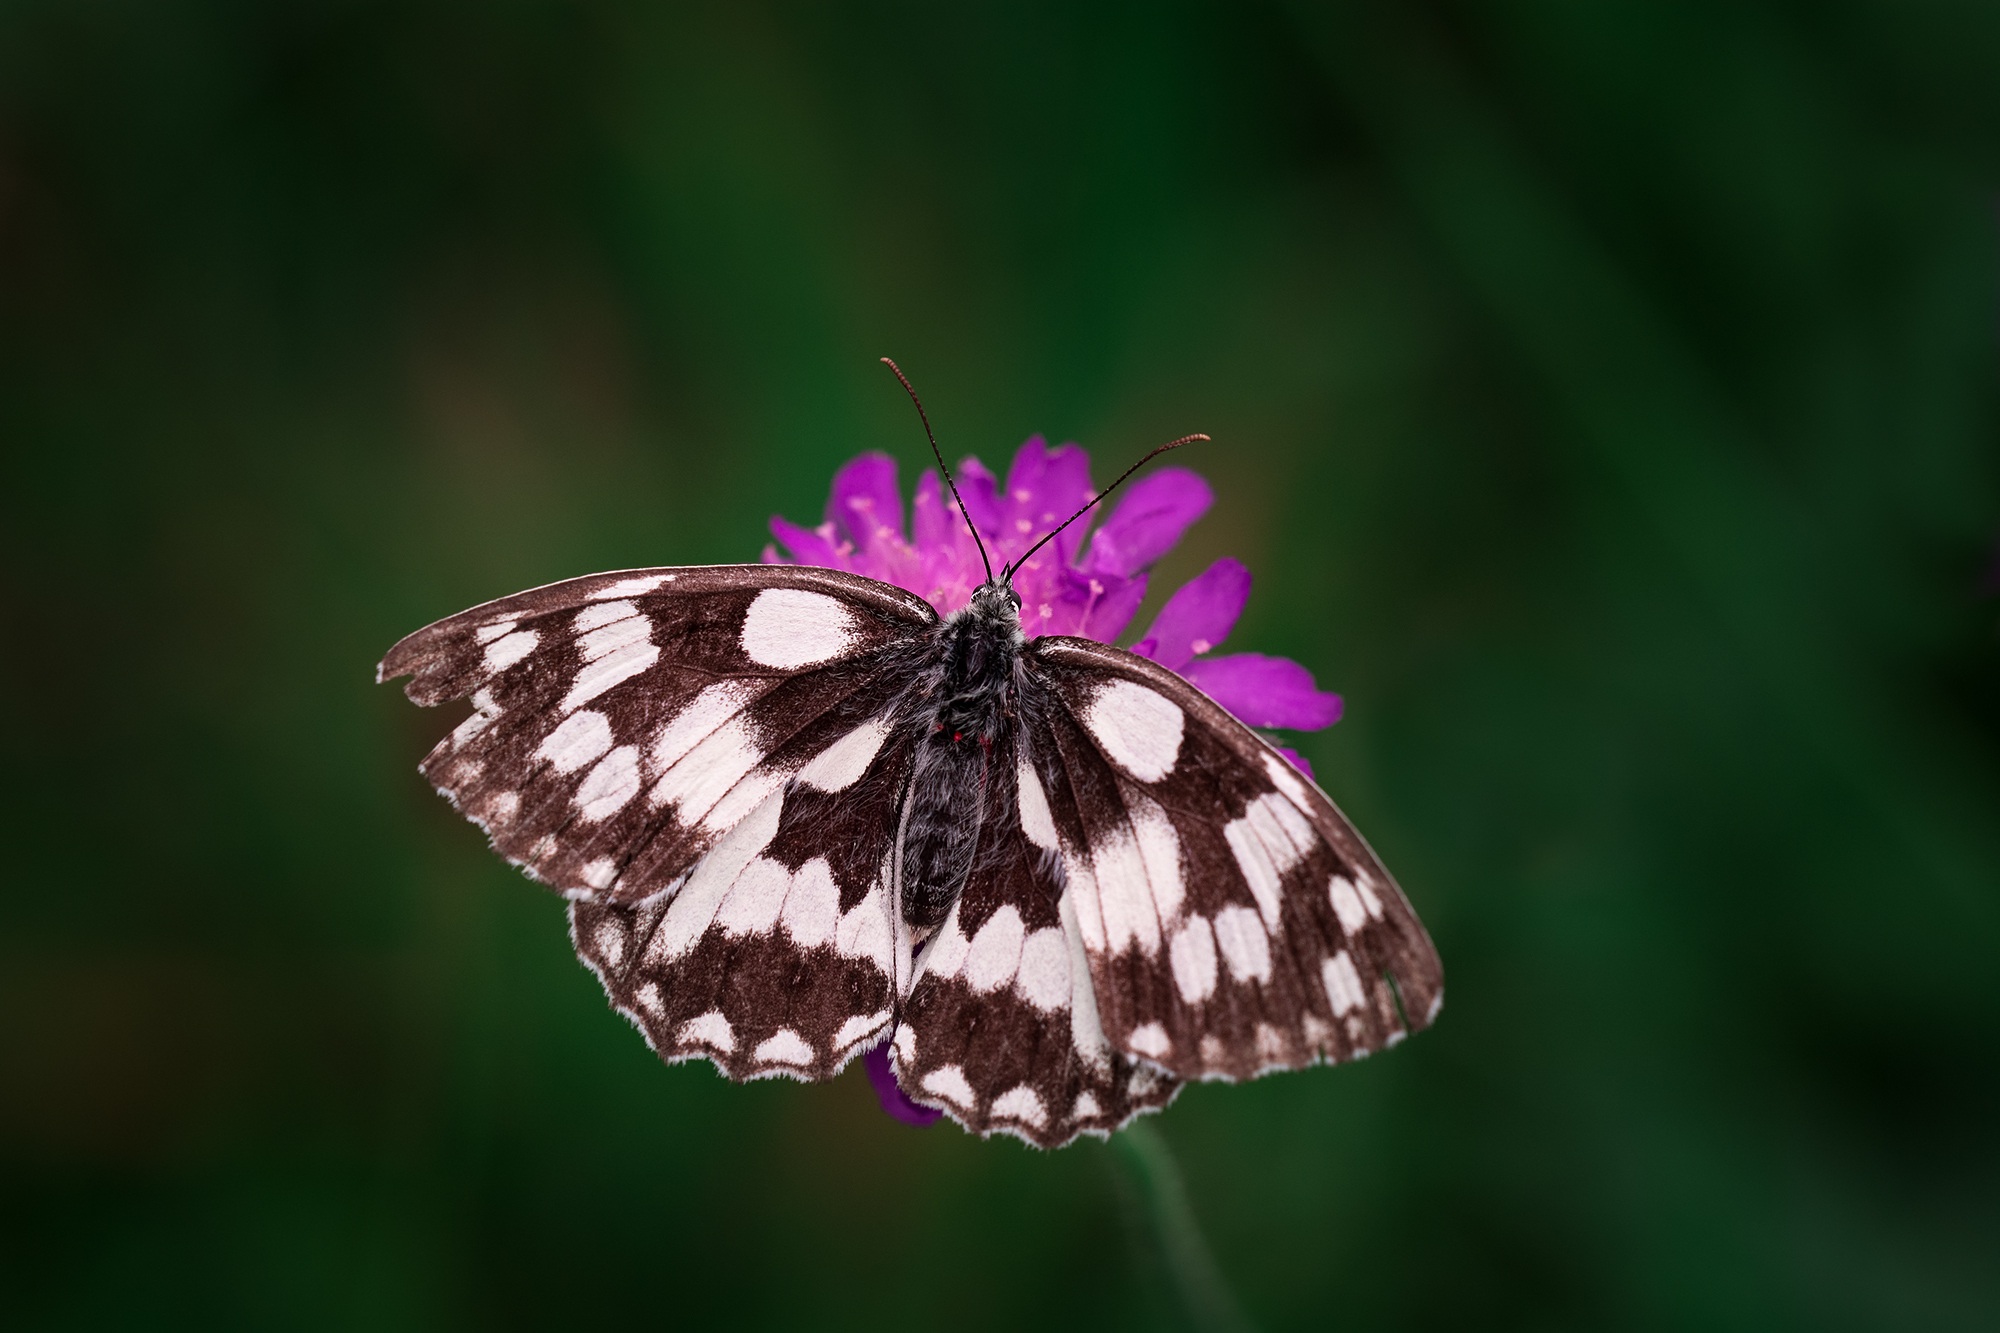
nature, photography, flower, petal, animal, summer, insect, butterfly, close, flora, fauna, invertebrate, close up, of course, flower meadow, nectar, pieridae, flight insect, text freedom, copy space, macro photography, arthropod, brown white, chess board, edelfalter, pollinator, satyrinae, experience nature, deaf skabiose, landed, women's board, chessboard butterfly, melanargia galathea, moths and butterflies, lycaenid, brush footed butterfly, colias